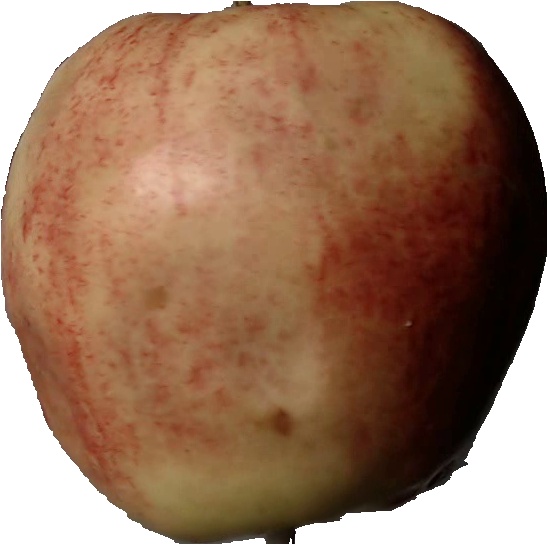
Label: apple_red_3